Harish Shankar

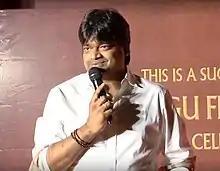
Shankar at the success meet of "Mahanati" in May 2018

Sanganabhatla Harish Shankar (born 31 March 1977) is an Indian film director and screenwriter known for his works exclusively in Telugu cinema, and Telugu theater. He made his directorial debut with "Shock" (2006), produced by Ram Gopal Varma.